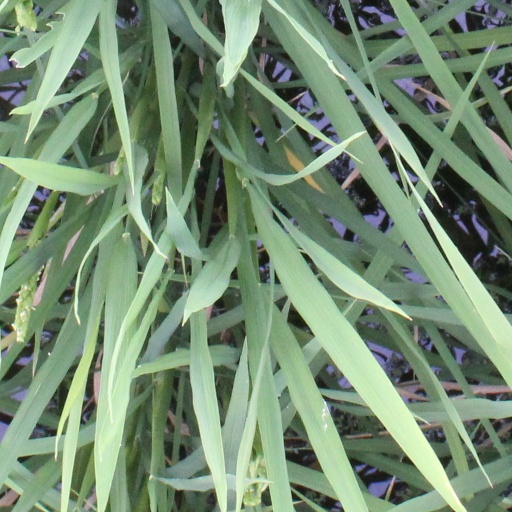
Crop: rice